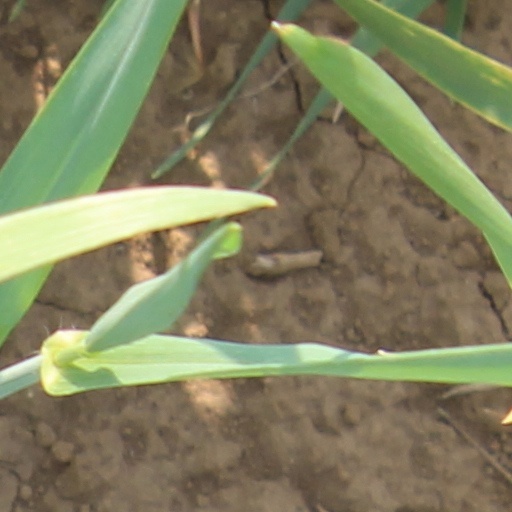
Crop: wheat